Agonopterix cnicella

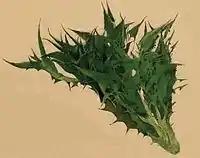
A shoot of "Eryngium campestre" attacked by larva

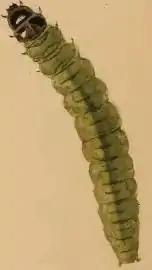
Larva

The larvae feed on "Eryngium" species, including "Eryngium maritimum" and "Eryngium campestre". Larvae can be found from May to the beginning of June.